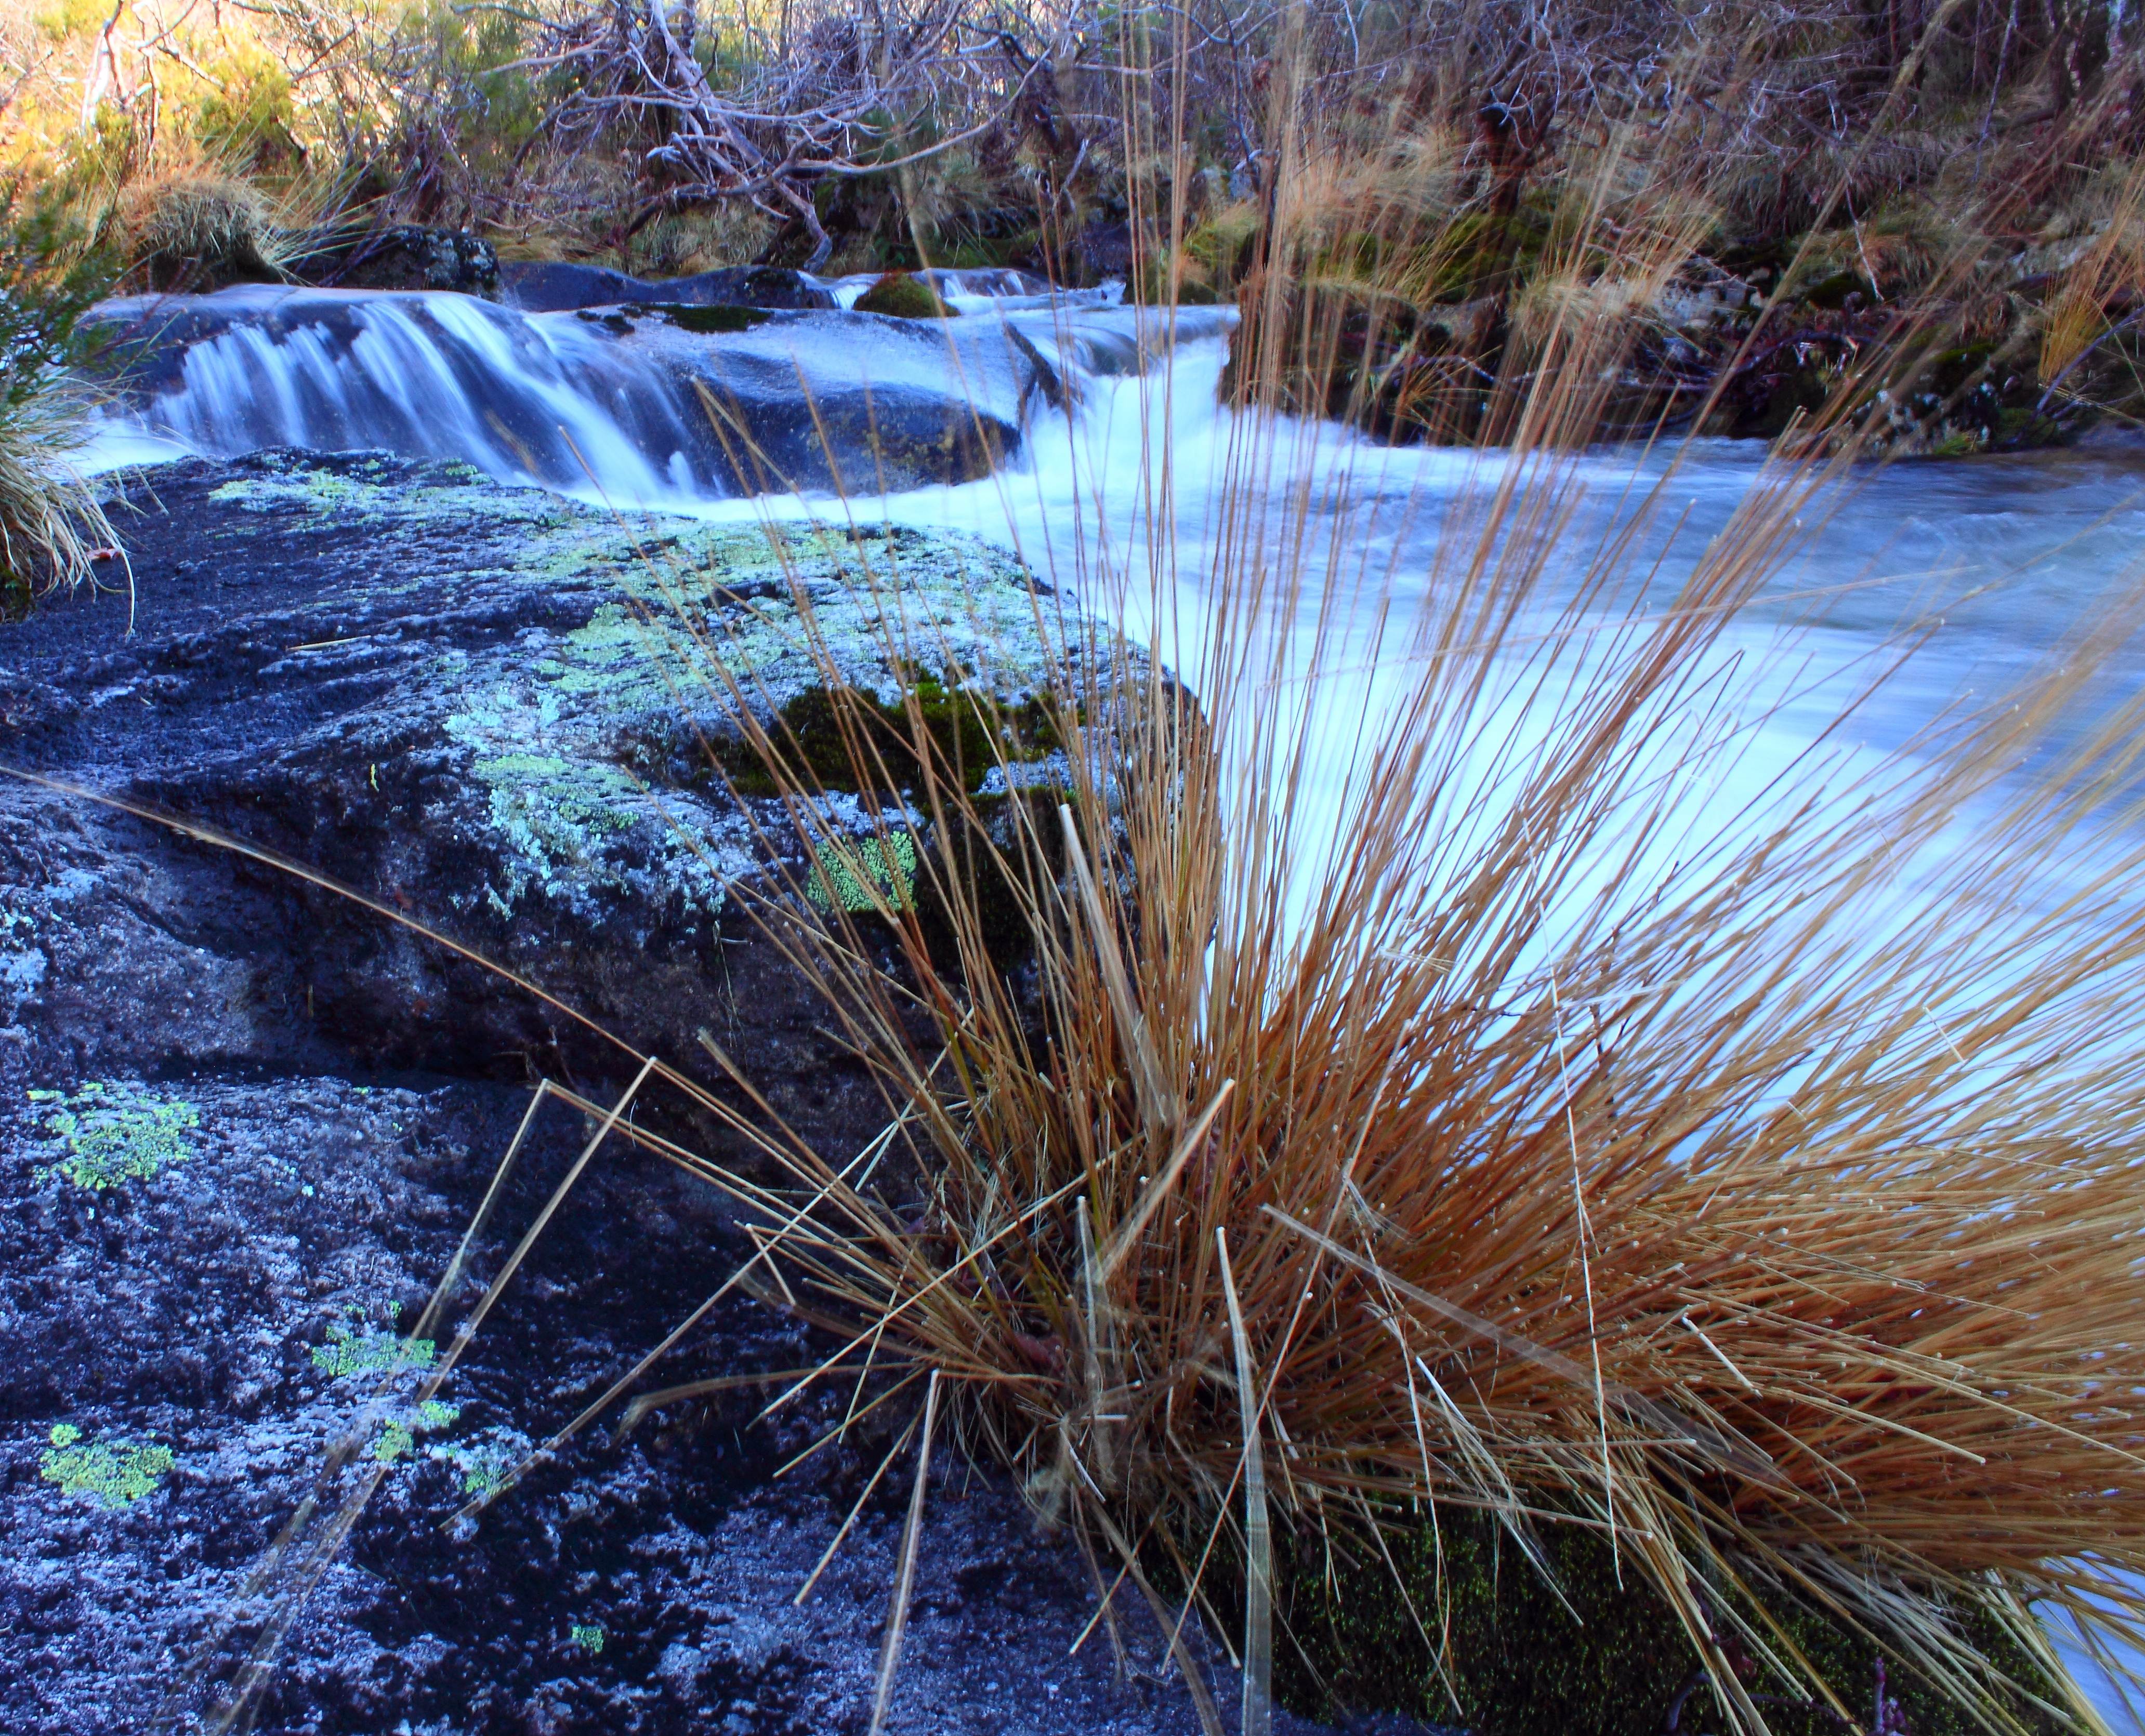
landscape, water, nature, grass, flower, stream, autumn, galicia, pontevedra, paisajes, water feature, espana, ggl1, gaby1, canoneos550d, alama, pontevedragaliciaespa a, grass family